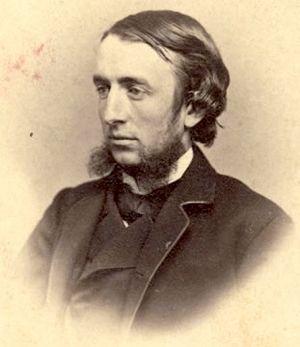
Andrew Dickson White était un historien, homme politique, diplomate et professeur d’université américain.